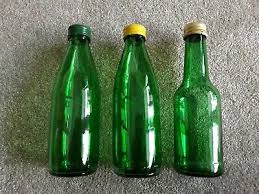
Waste category: glass